1973 Atlantic hurricane season

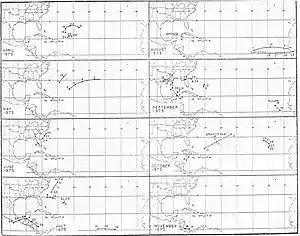
Tracks of all depressions during 1973

There were several other systems during the year, that were classified as depressions by the National Hurricane Center. On April 18, Tropical Depression One formed northeast of the Bahamas and tracked in a curved motion before dissipating over open water on April 21. Several days later, on April 24, another depression formed in the same general region; however, this system was shorter lived and dissipated two days later without significant movement. On May 2, Tropical Depression Two formed over open waters. The cyclone tracked northeast and dissipated late on May 5 east-southeast of the Azores. On May 11, a brief depression formed near Bermuda but dissipated the following day. Roughly a week into the official hurricane season, the fifth depression of the year formed just offshore southeast Florida, near Miami. The system tracked northwest across the peninsula and briefly entered the Gulf of Mexico on June 8 before making landfall along the Florida Panhandle. The depression eventually dissipate on June 10 over South Carolina.